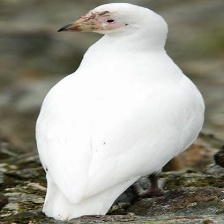
Species: SNOWY SHEATHBILL
Scientific name: CHIONIS ALBUS